1900 Michigan Wolverines football team

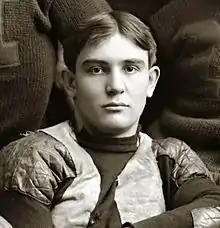
Fullback Everett Sweeley returned two kickoffs for touchdowns of 100 and 105 yards.

The 1900 Michigan Wolverines football team was an American football team that represented the University of Michigan in the 1900 Western Conference football season. In their first and only season under head coach Langdon Lea, the team compiled a 7–2–1 record (3–2 against conference opponents), finished fourth in the Western Conference, and outscored opponents by a total of 117 to 55. Michigan opened the season with six wins, but went 1–2–1 in the final four games, including losses to Iowa and Chicago.